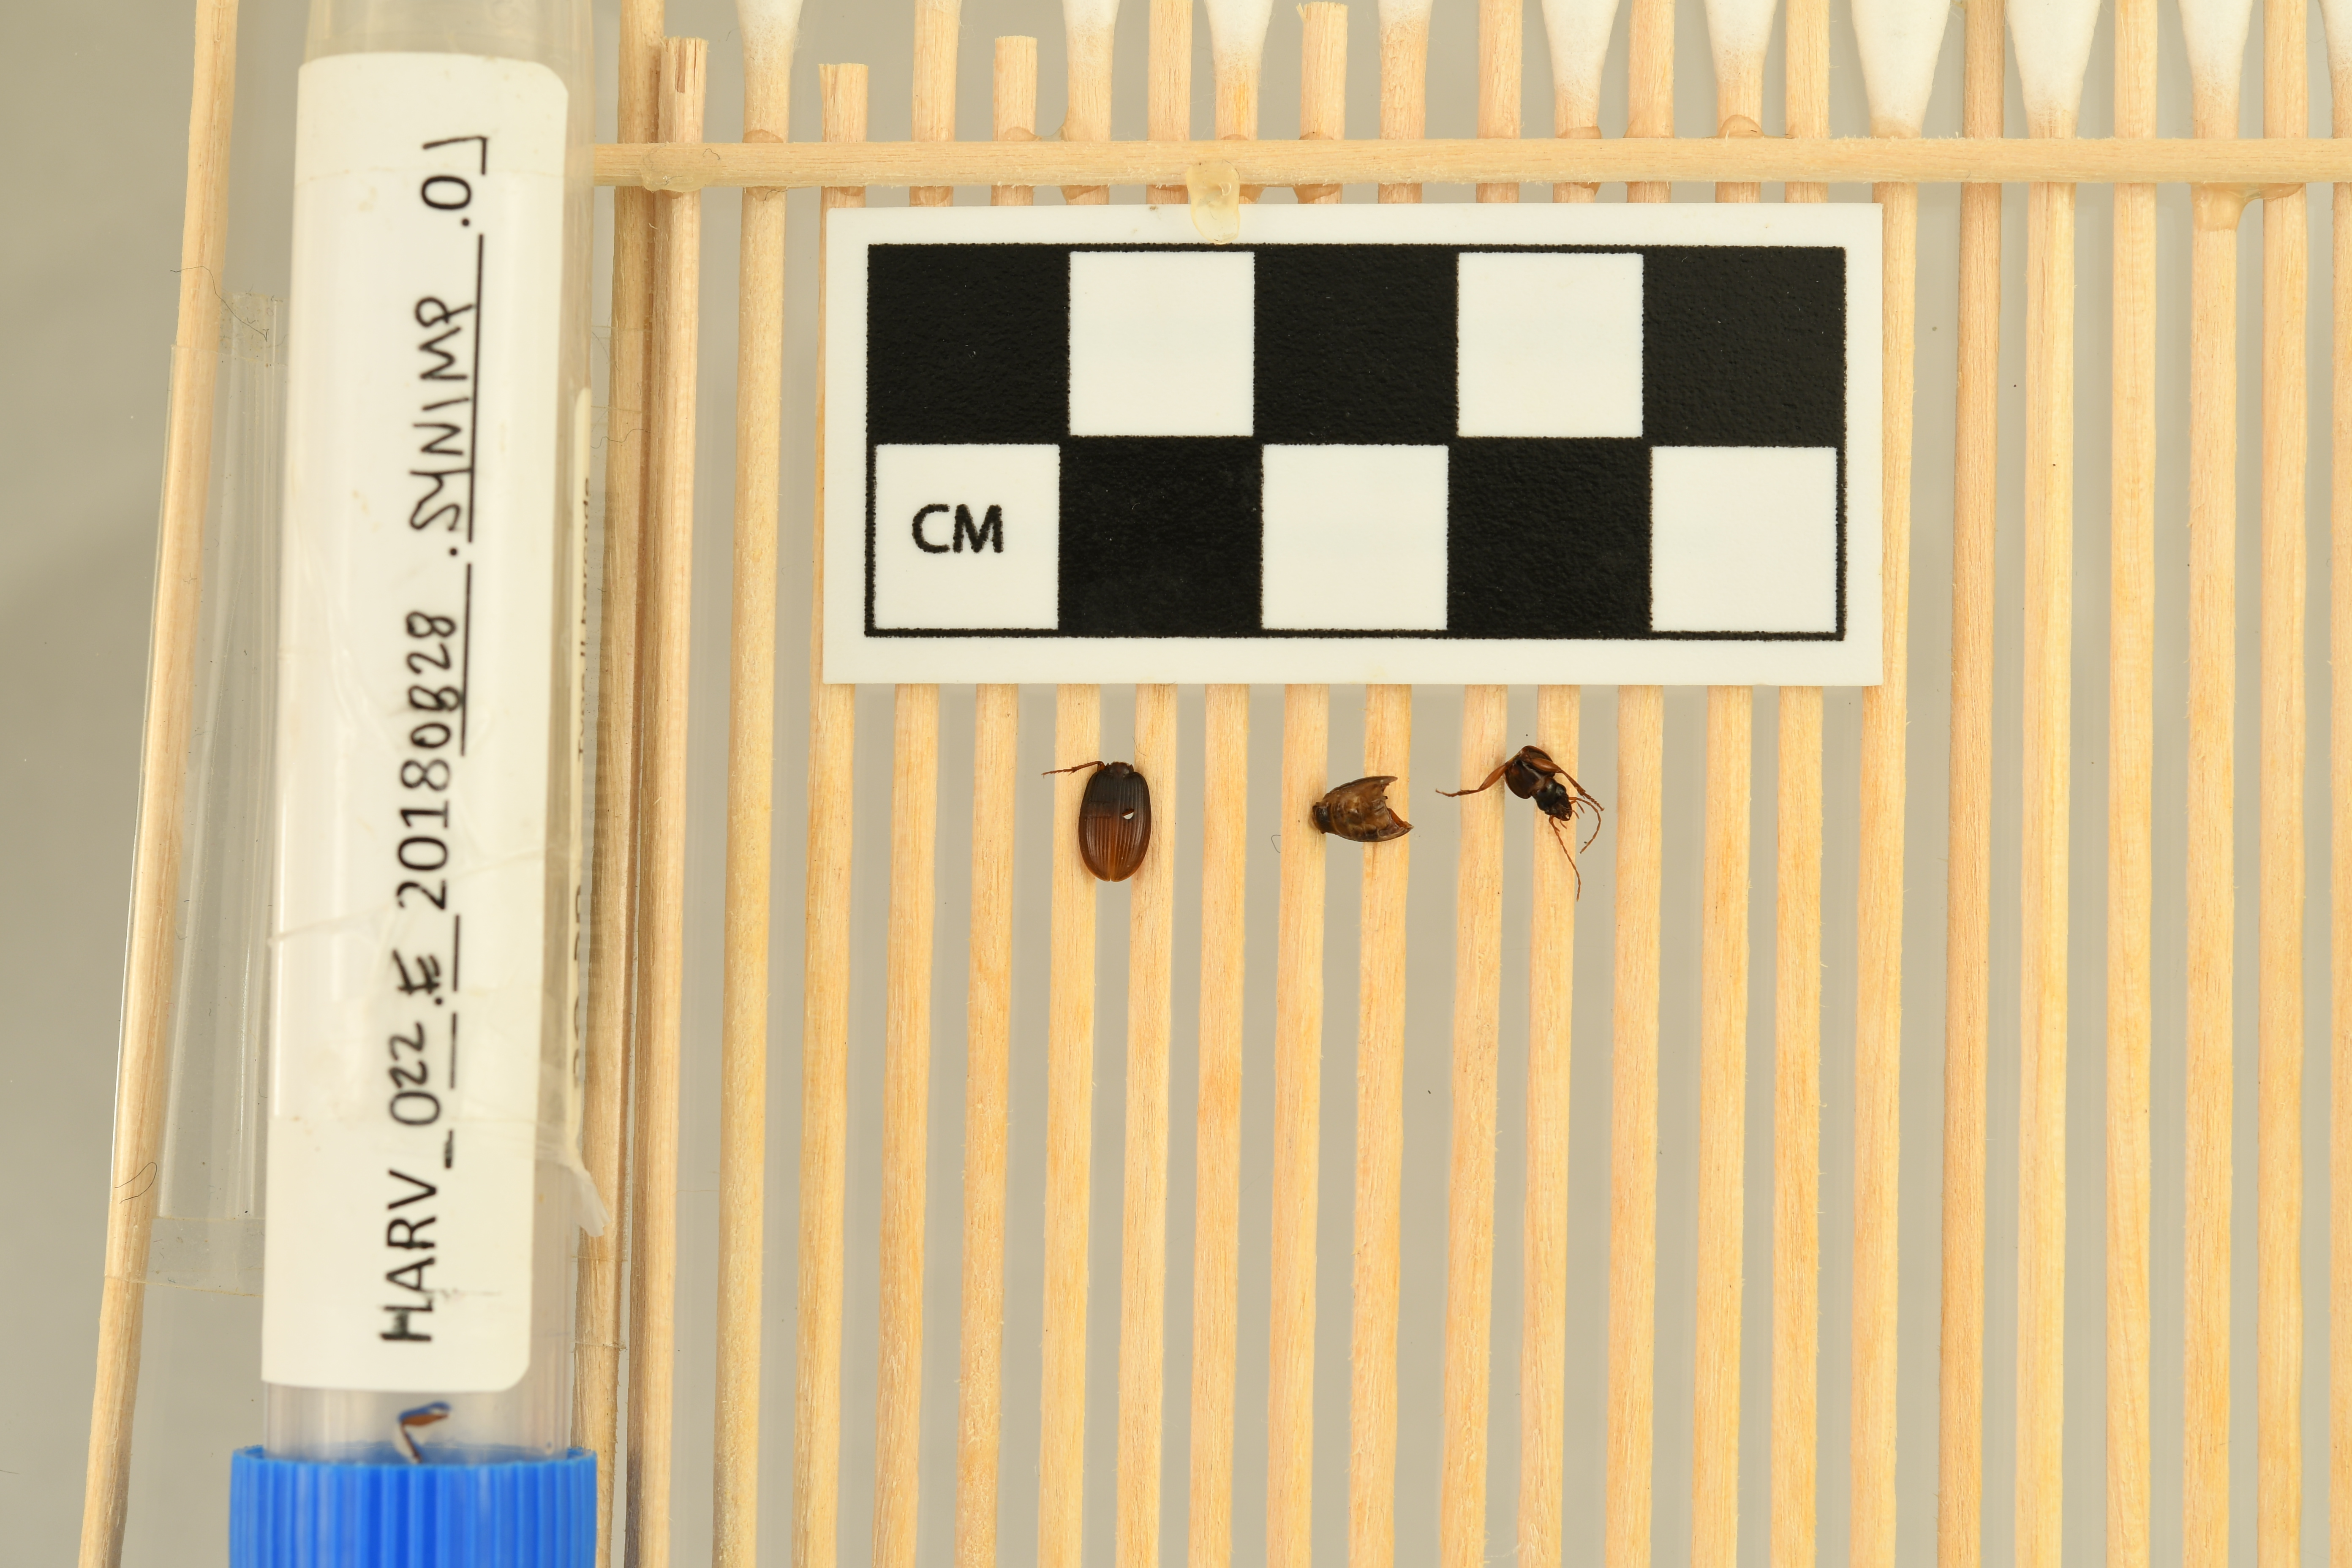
Synuchus impunctatus — Harvard Forest Site, plot HARV_022. Beetle 1, ElytraLength: 0.5767 cm (lying flat: Yes)

Synuchus impunctatus — Harvard Forest Site, plot HARV_022. Beetle 1, ElytraWidth: 0.3286 cm (lying flat: Yes)